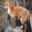
Label: fox